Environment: real
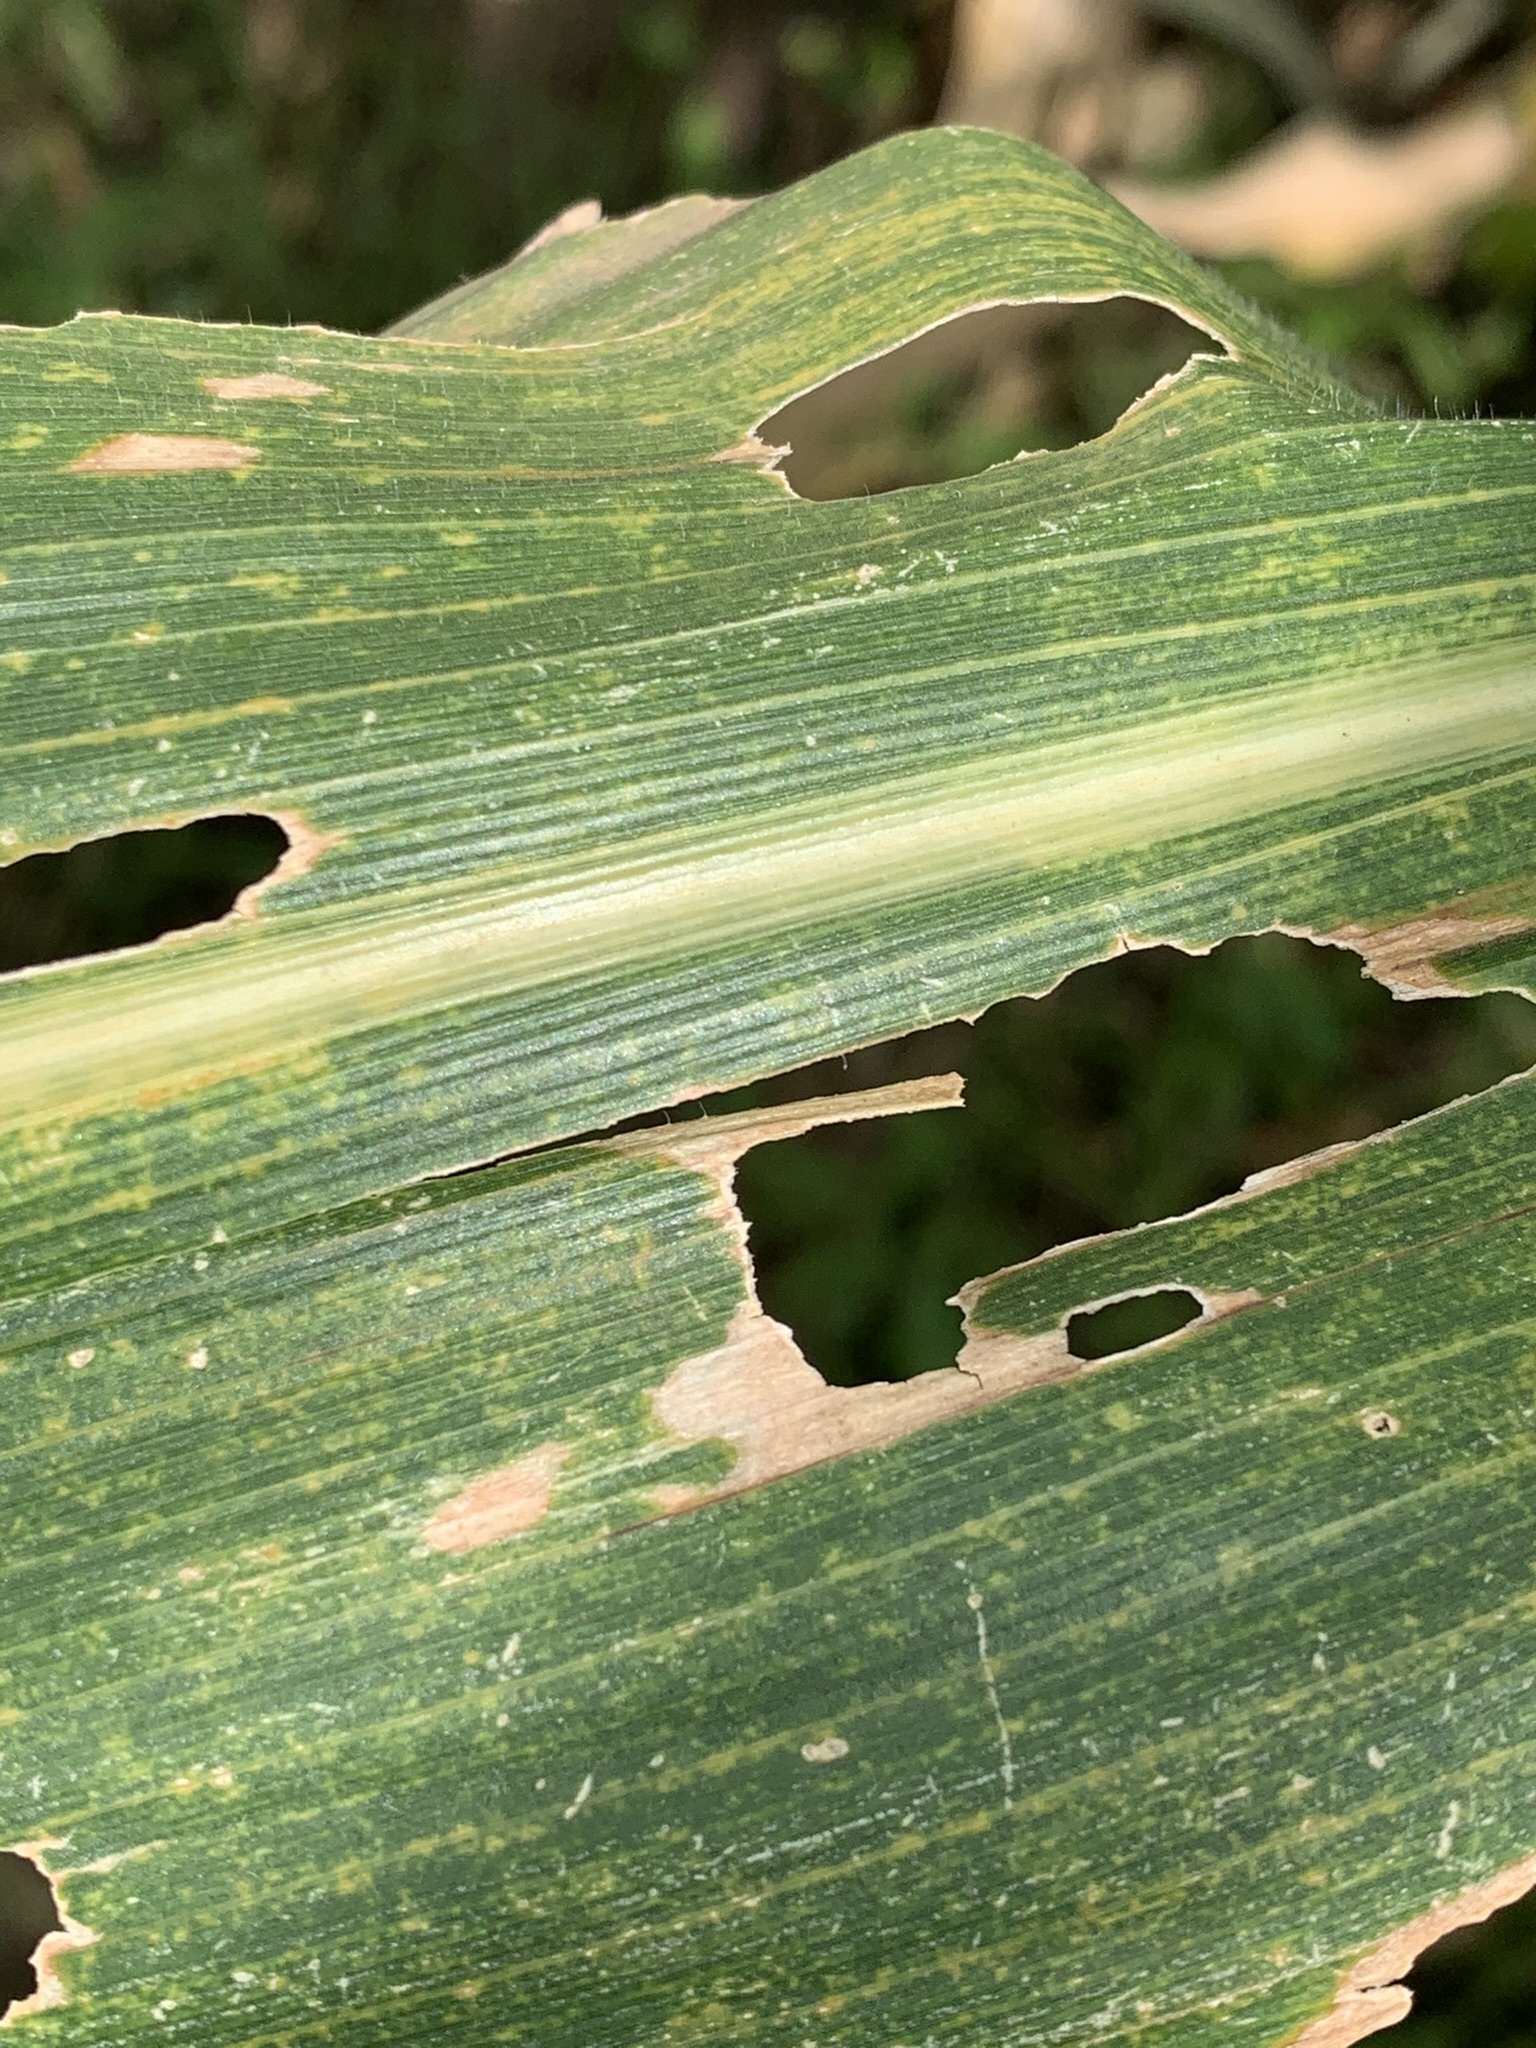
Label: lethal_necrosis